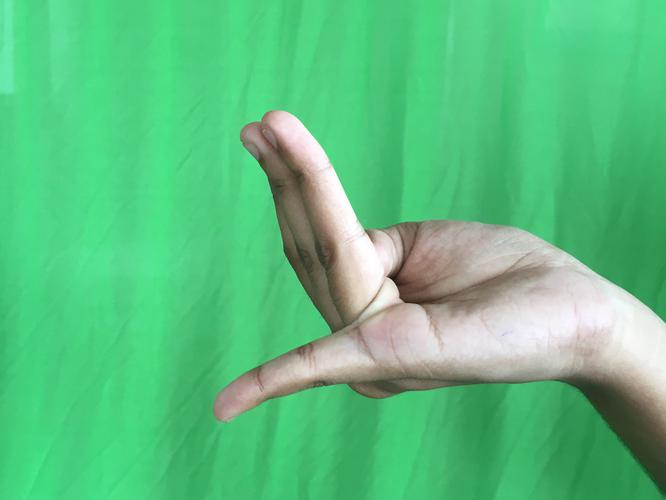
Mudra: Chaturam
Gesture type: single_hand